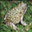
Label: frog